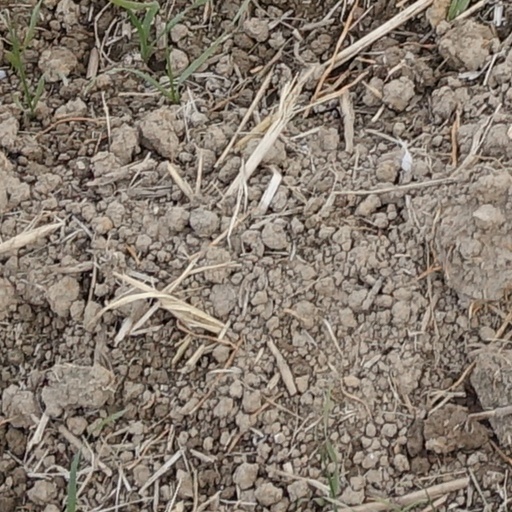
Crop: wheat